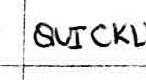
Label: quickly